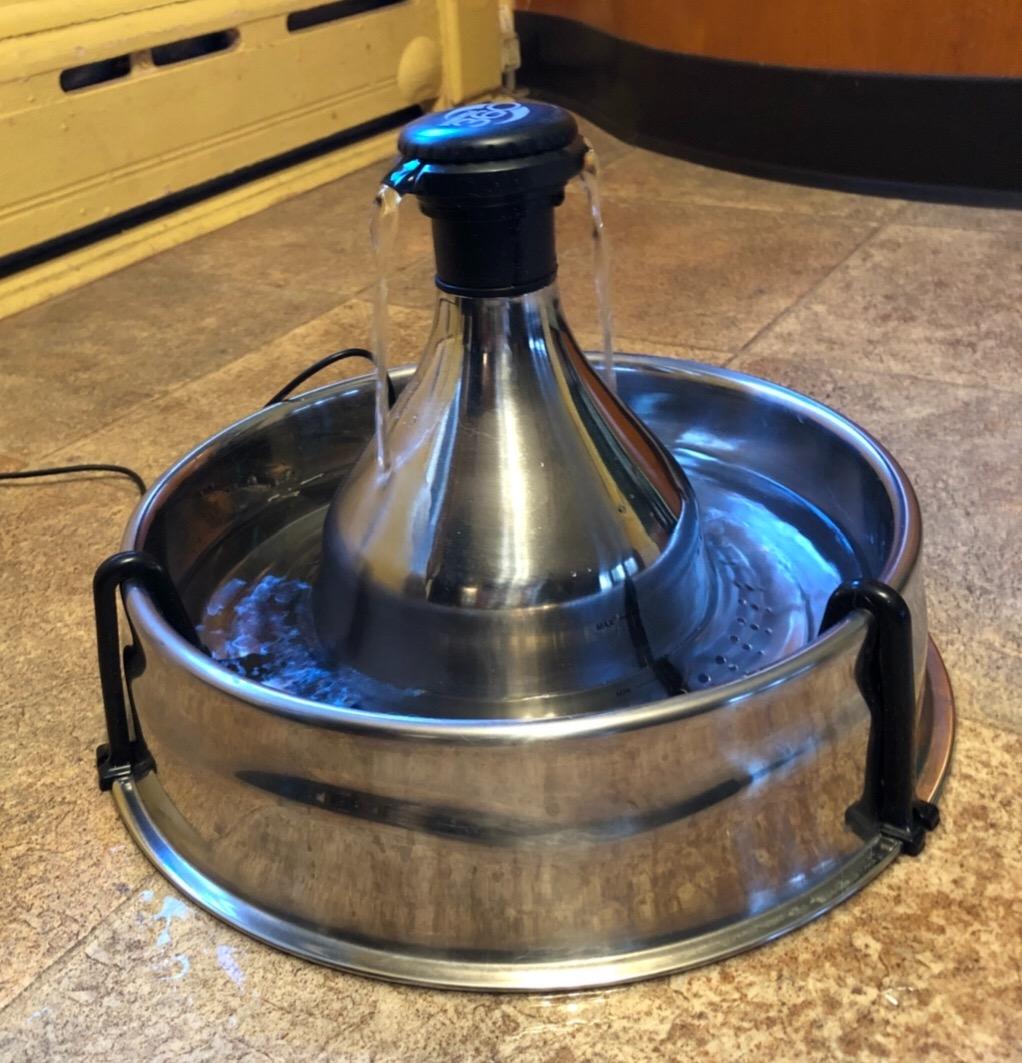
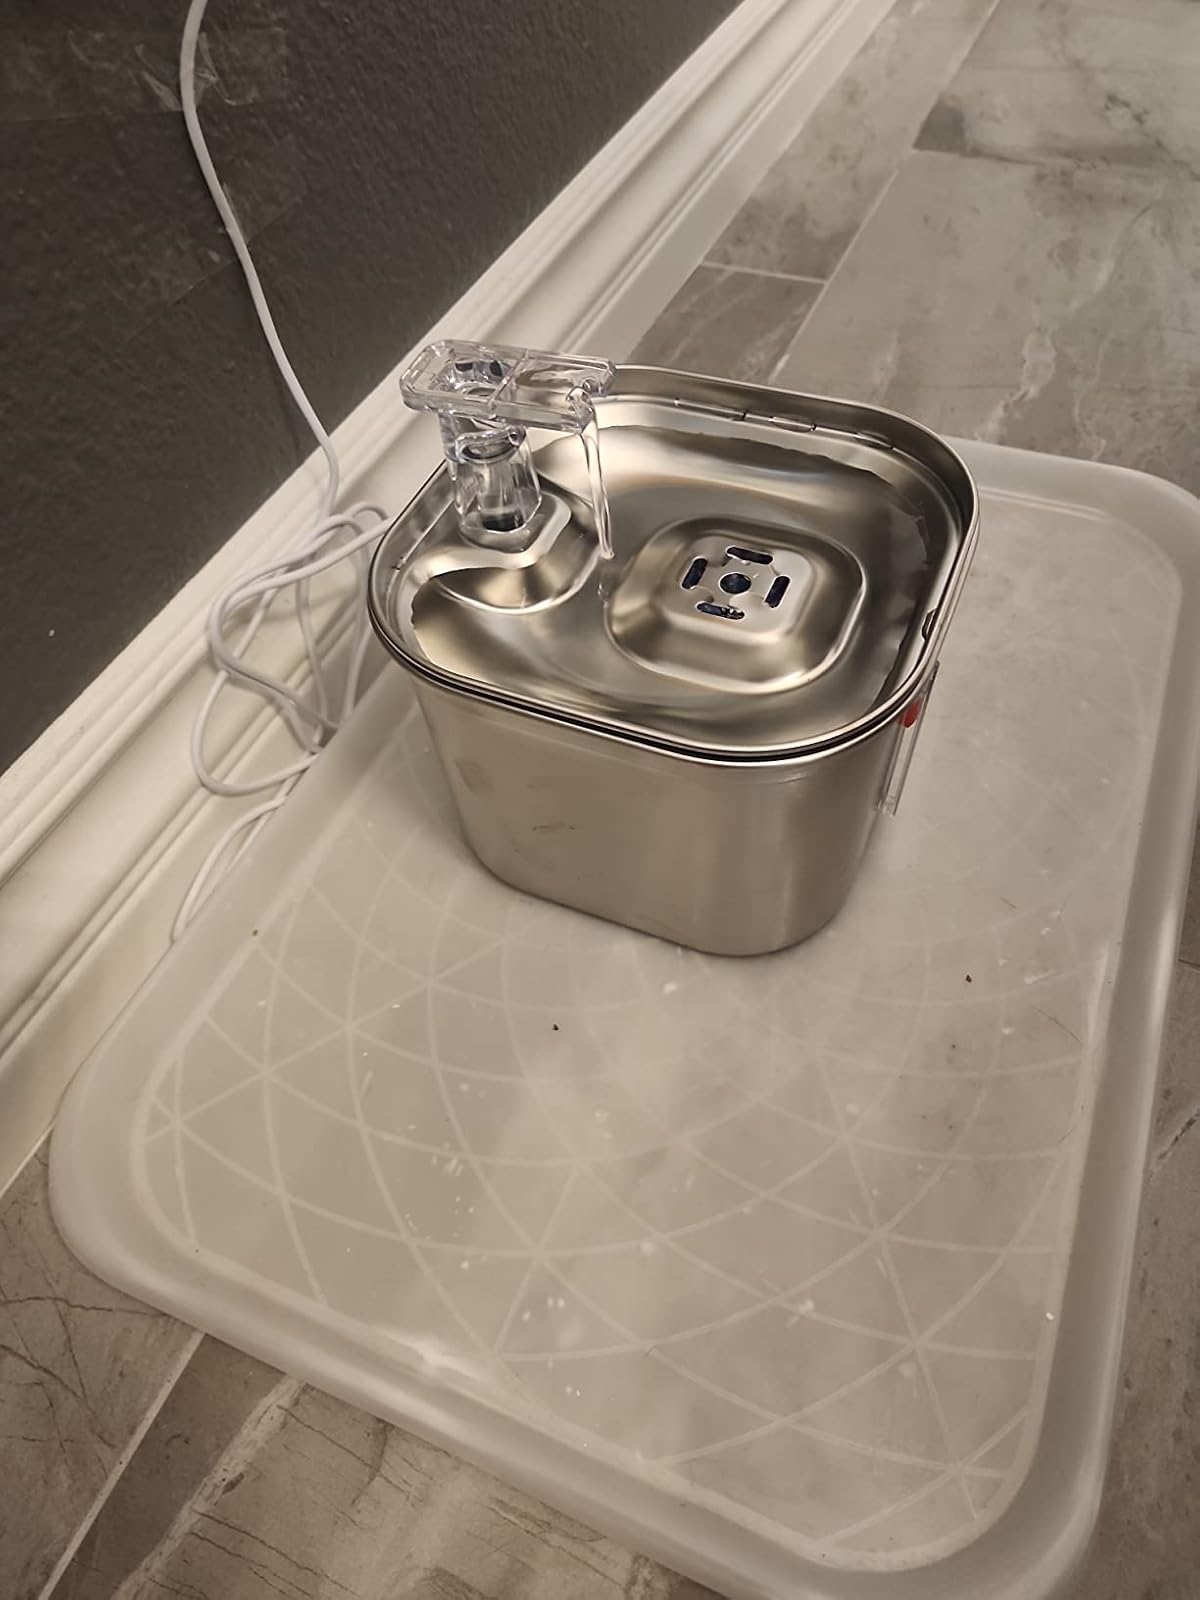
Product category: items_bowl
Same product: no